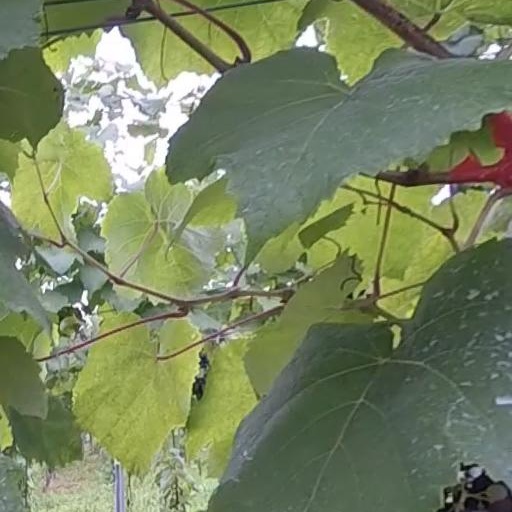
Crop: grape